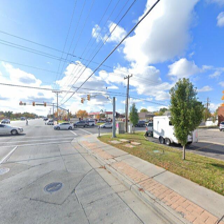
Label: streetView